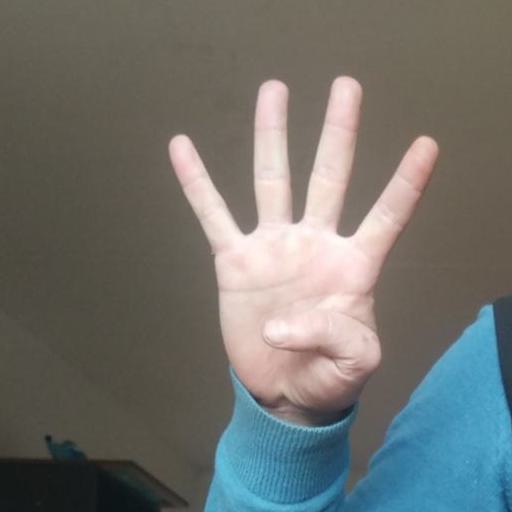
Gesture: four